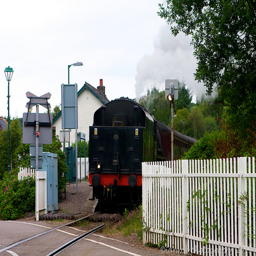
A train on a rail at a road crossing near some building
A train crossed a paved road on the tracks leading through a fence.
A train coming down the tracks over a street.
End of a train just past a road crossing, pulling into a village station.
A steam train about to cross a paved road